Pragun Akhil Jindal

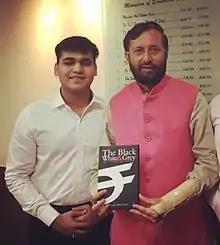
Shri Prakash Javadekar - Honourable HRD minister with Pragun Akhil Jindal.jpg

The book, titled 'The Black White & Grey - Re-Coloring The Rupiah', authored by Pragun Jindal and published by Money Worries, looks at the black money menace and ways to curb it.